Ducati 860 GT

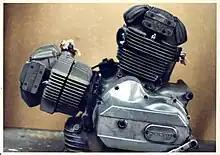
860 engine

The 860 series used the engine and stressed member frame of Fabio Taglioni's original 750 GT 90° V-twin, with bevel cam drive and with the enlarged capacity achieved by using two of the Ducati 450 single-cylinder engine's sleeves and pistons. The controversial angular design of the cosmetic elements was by noted car stylist Giorgetto Giugiaro. Giugiaro dispensed with both the sinuous tank shape and engine covers, and added large steel side covers to create an overall integrated effect.